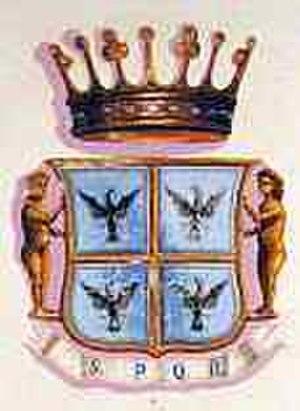
Vizzini est une commune italienne de la province de Catane dans la région Sicile en Italie.